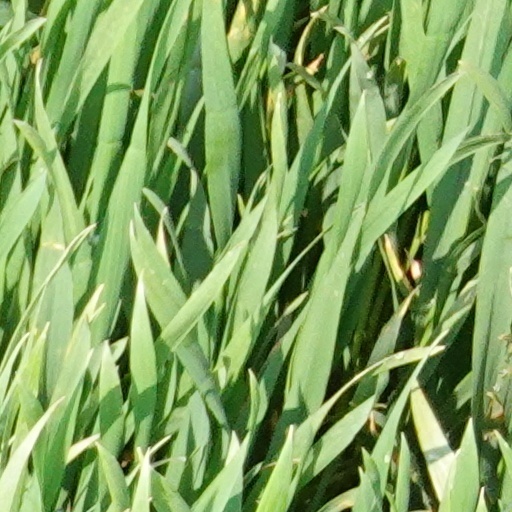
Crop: wheat